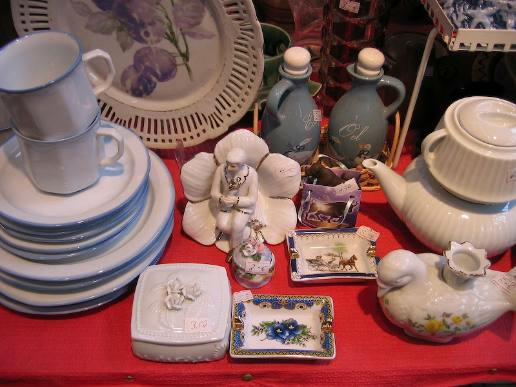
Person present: No